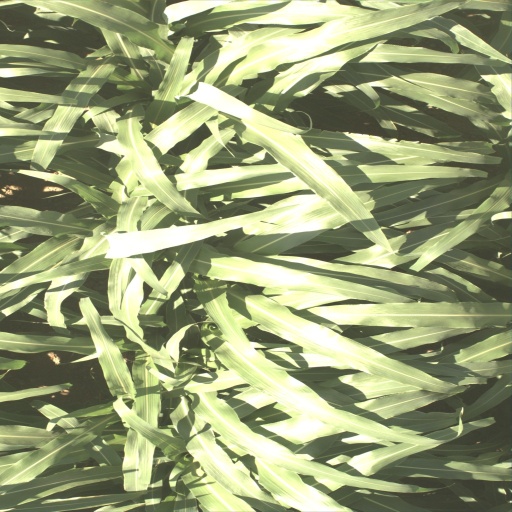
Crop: sorghum